Betty Reid Soskin

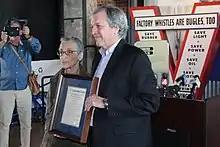
Reid Soskin receiving a congressional recognition from Mark DeSaulnier in 2020.

In celebration of her 100th birthday on September 22, 2021, the West Contra Costa Unified School District renamed Juan Crespi Middle School to Betty Reid Soskin Middle School.